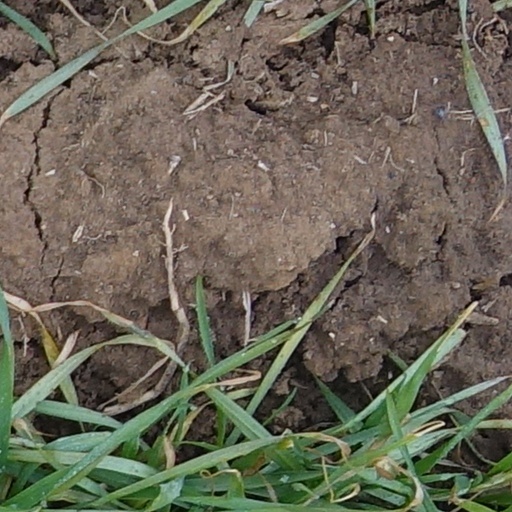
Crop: wheat